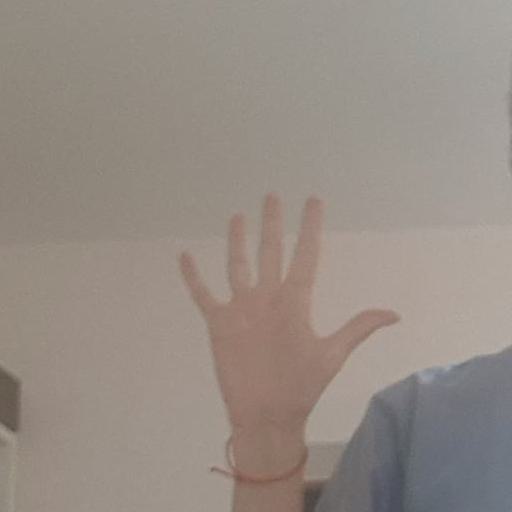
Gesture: palm